Amatol

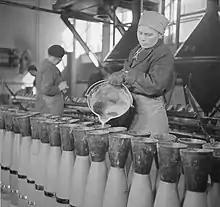
152 mm shells being filled with liquid amatol. Finland, 1942

Amatol is a highly explosive material made from a mixture of TNT and ammonium nitrate. The British name originates from the words ammonium and toluene (the precursor of TNT). Similar mixtures (one part dinitronaphthalene and seven parts ammonium nitrate) were known as Schneiderite in France. Amatol was used extensively during World War I and World War II, typically as an explosive in military weapons such as aircraft bombs, shells, depth charges, and naval mines. It was eventually replaced with alternative explosives such as Composition B, Torpex, and Tritonal.